Long Turkish War

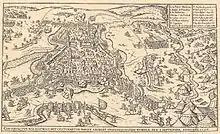
Habsburg troops take the Hatvan castle in 1596

In 1595, the Christians, led by Mansfeld, captured Esztergom and Visegrád, strategic fortresses on the Danube, but they did not lay siege to the key fortress of Buda. The Ottomans launched a siege of Eger, conquering it in 1596.